Létající Čestmír

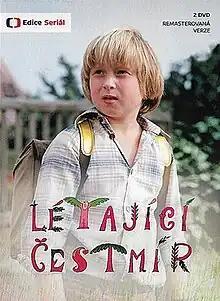

Létající Čestmír ("The Flying Cestmír") is a six-part television series for children, which was co-produced by Czechoslovakia and West Germany in 1983 by director Václav Vorlíček. The series was also broadcast in Vietnam, Mongolia, Germany (Der fliegende Ferdinand), Poland (Latający Czestmir), Hungary, Bulgaria. In Germany it is known under name Der Fliegende Ferdinand (The Flying Ferdinand).